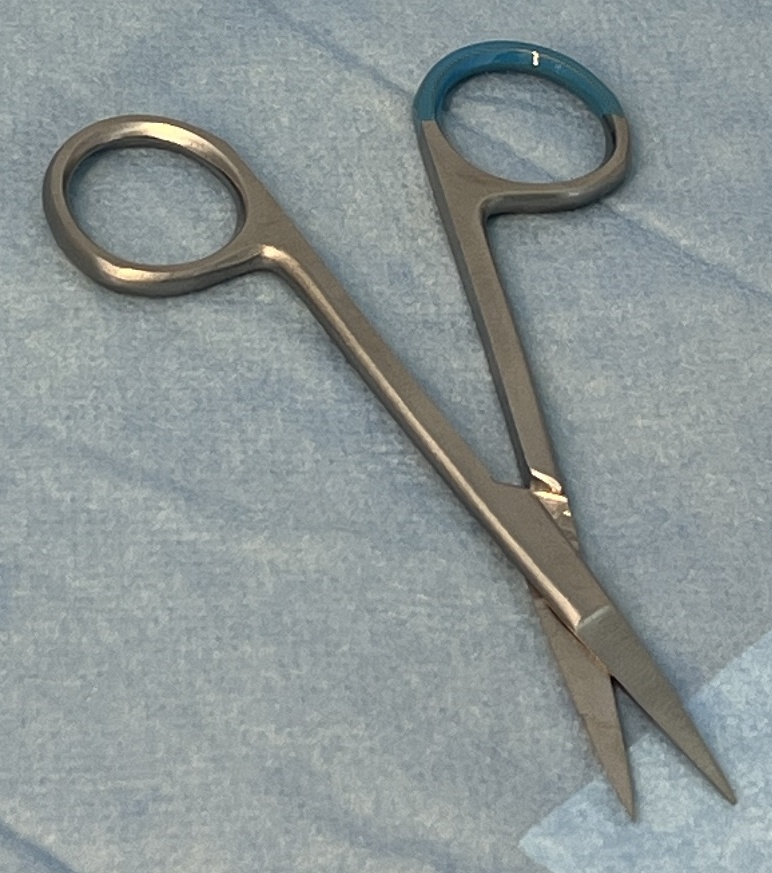
Hinged instrument state: open